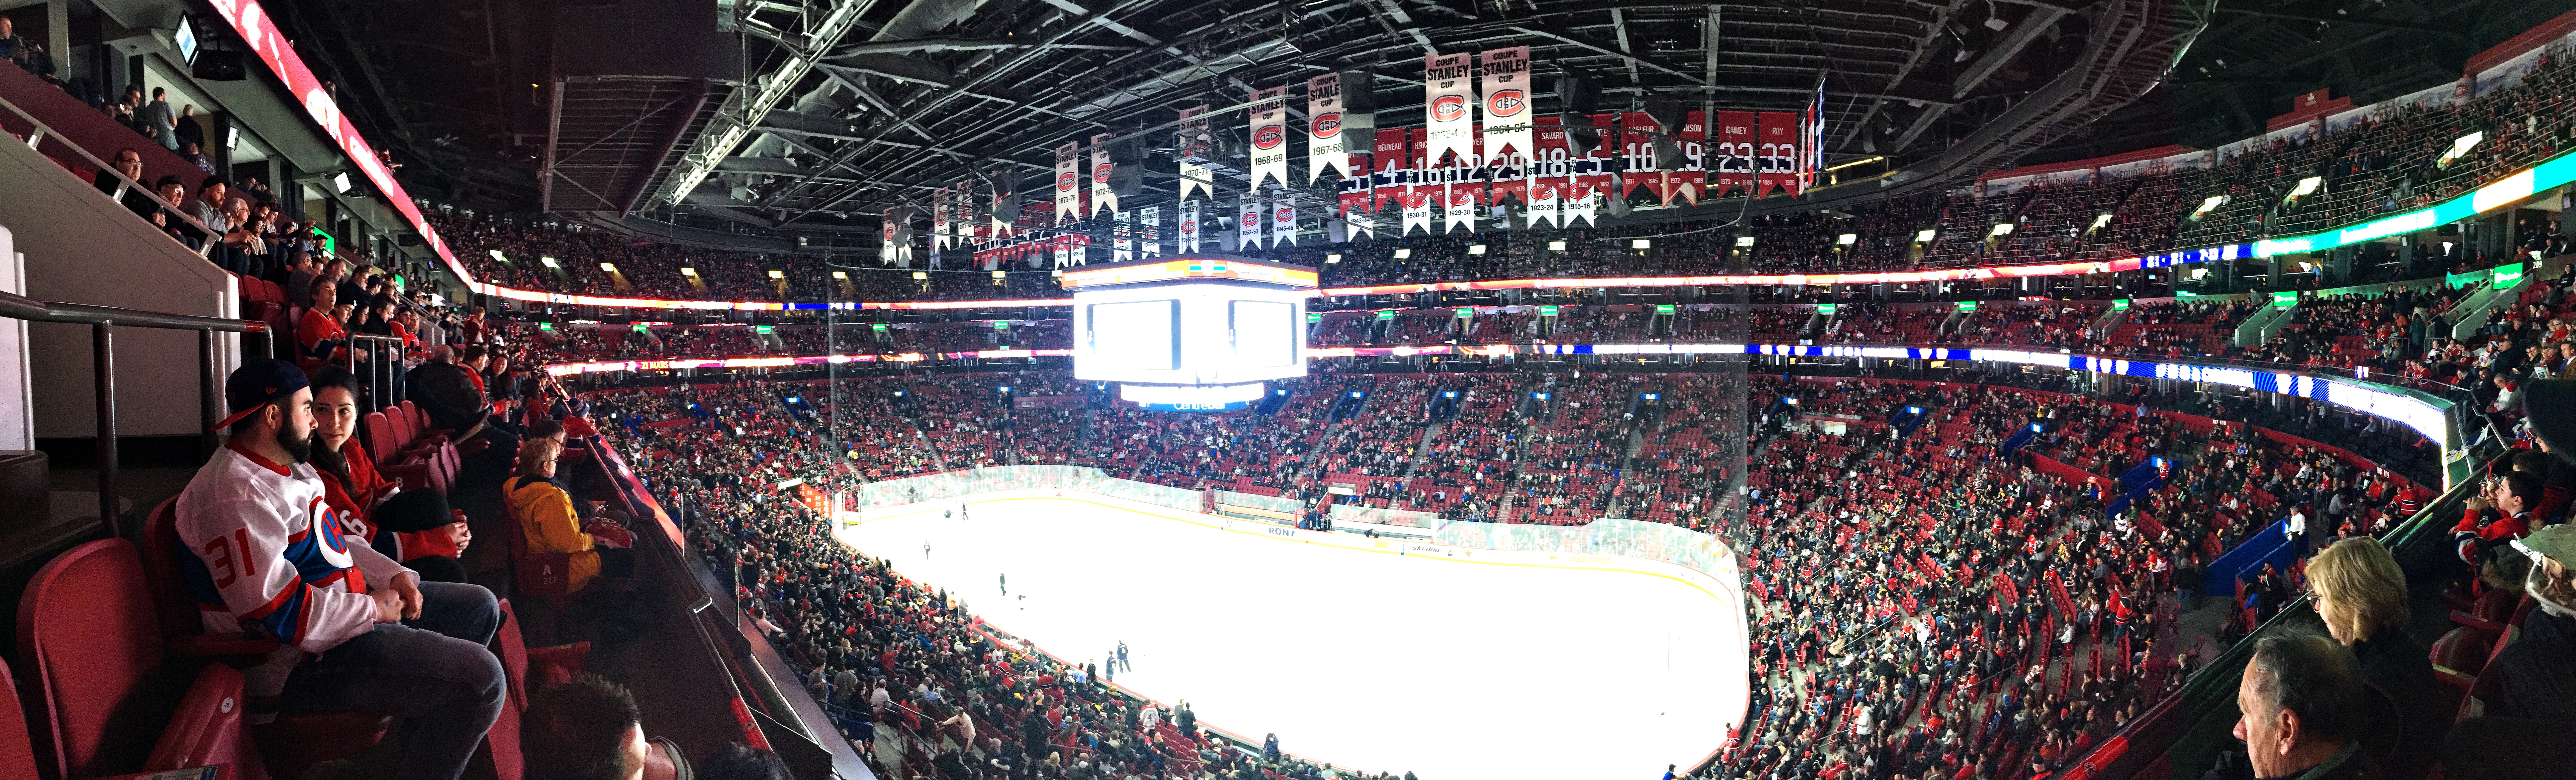
people, crowd, audience, arena, stage, performance, sport venue, music venue